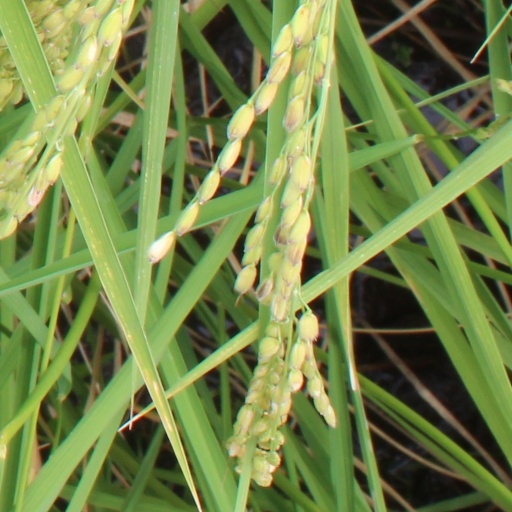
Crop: rice